Inkanyamba

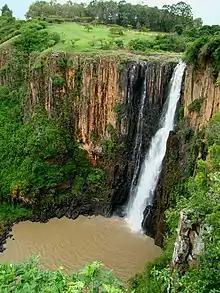
Howick Falls

The Zulu people believed that when you make eye contact with the Inkanyamba you are in danger of losing your life.